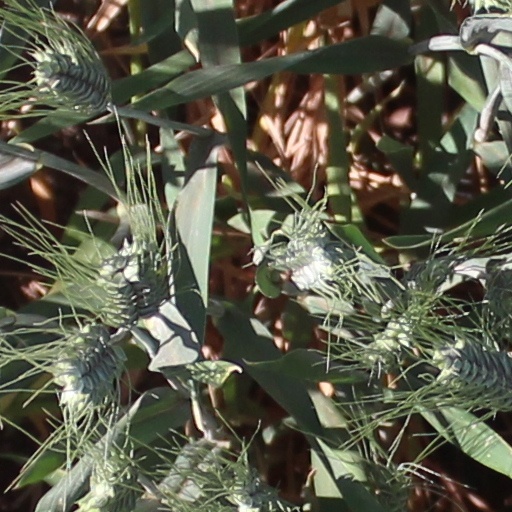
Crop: wheat